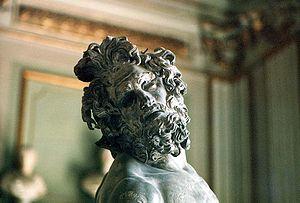
Vieux Centaure d'Aristéas et Papias d'Aphrodise